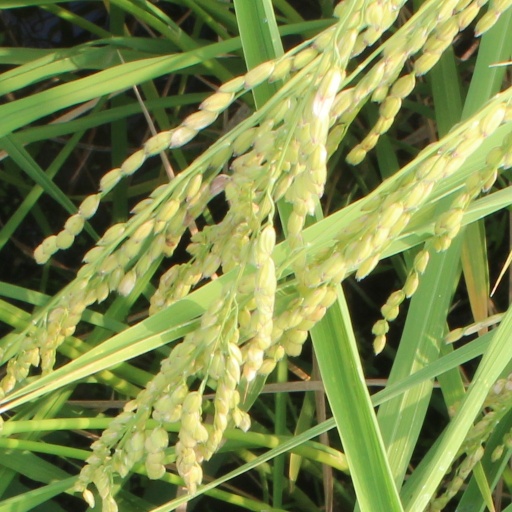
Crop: rice